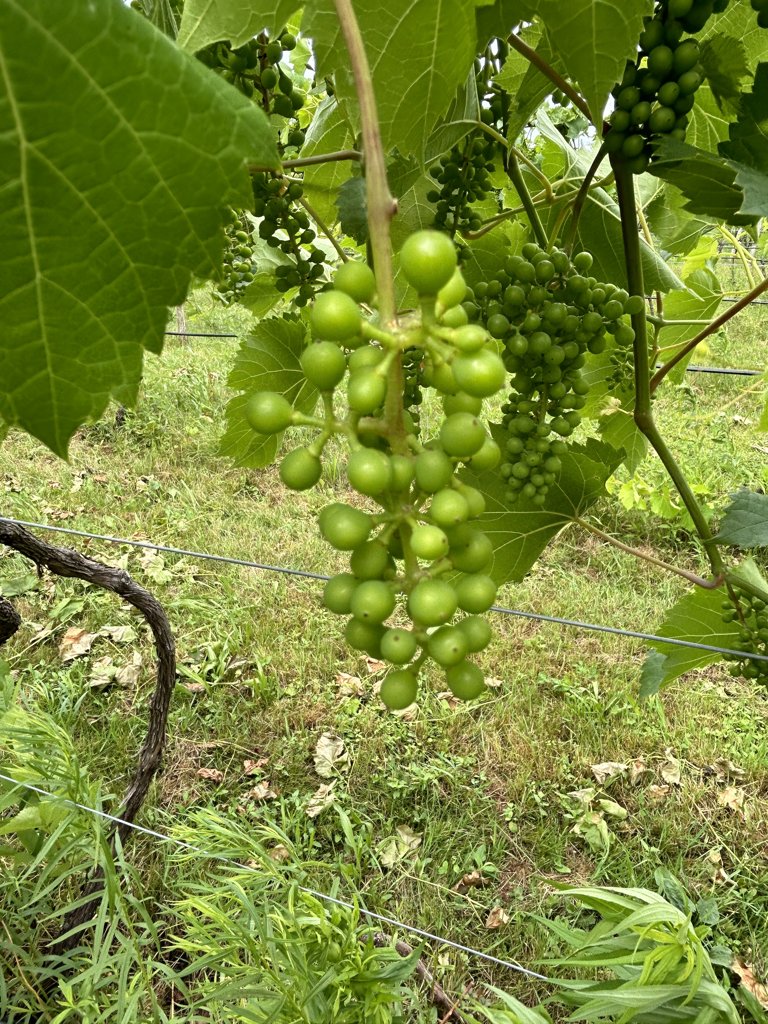
Berries visible: 303
Grape clusters: 8